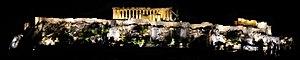
L’acropole d'Athènes est un plateau rocheux calcaire s'élevant au centre de la ville d'Athènes à laquelle elle a longtemps servi de citadelle, de l'Athènes antique à l'occupation ottomane, ainsi que de sanctuaire religieux durant l'Antiquité. Inscrite au patrimoine mondial de l'UNESCO, l'Acropole est actuellement un des sites touristiques les plus visités du monde.